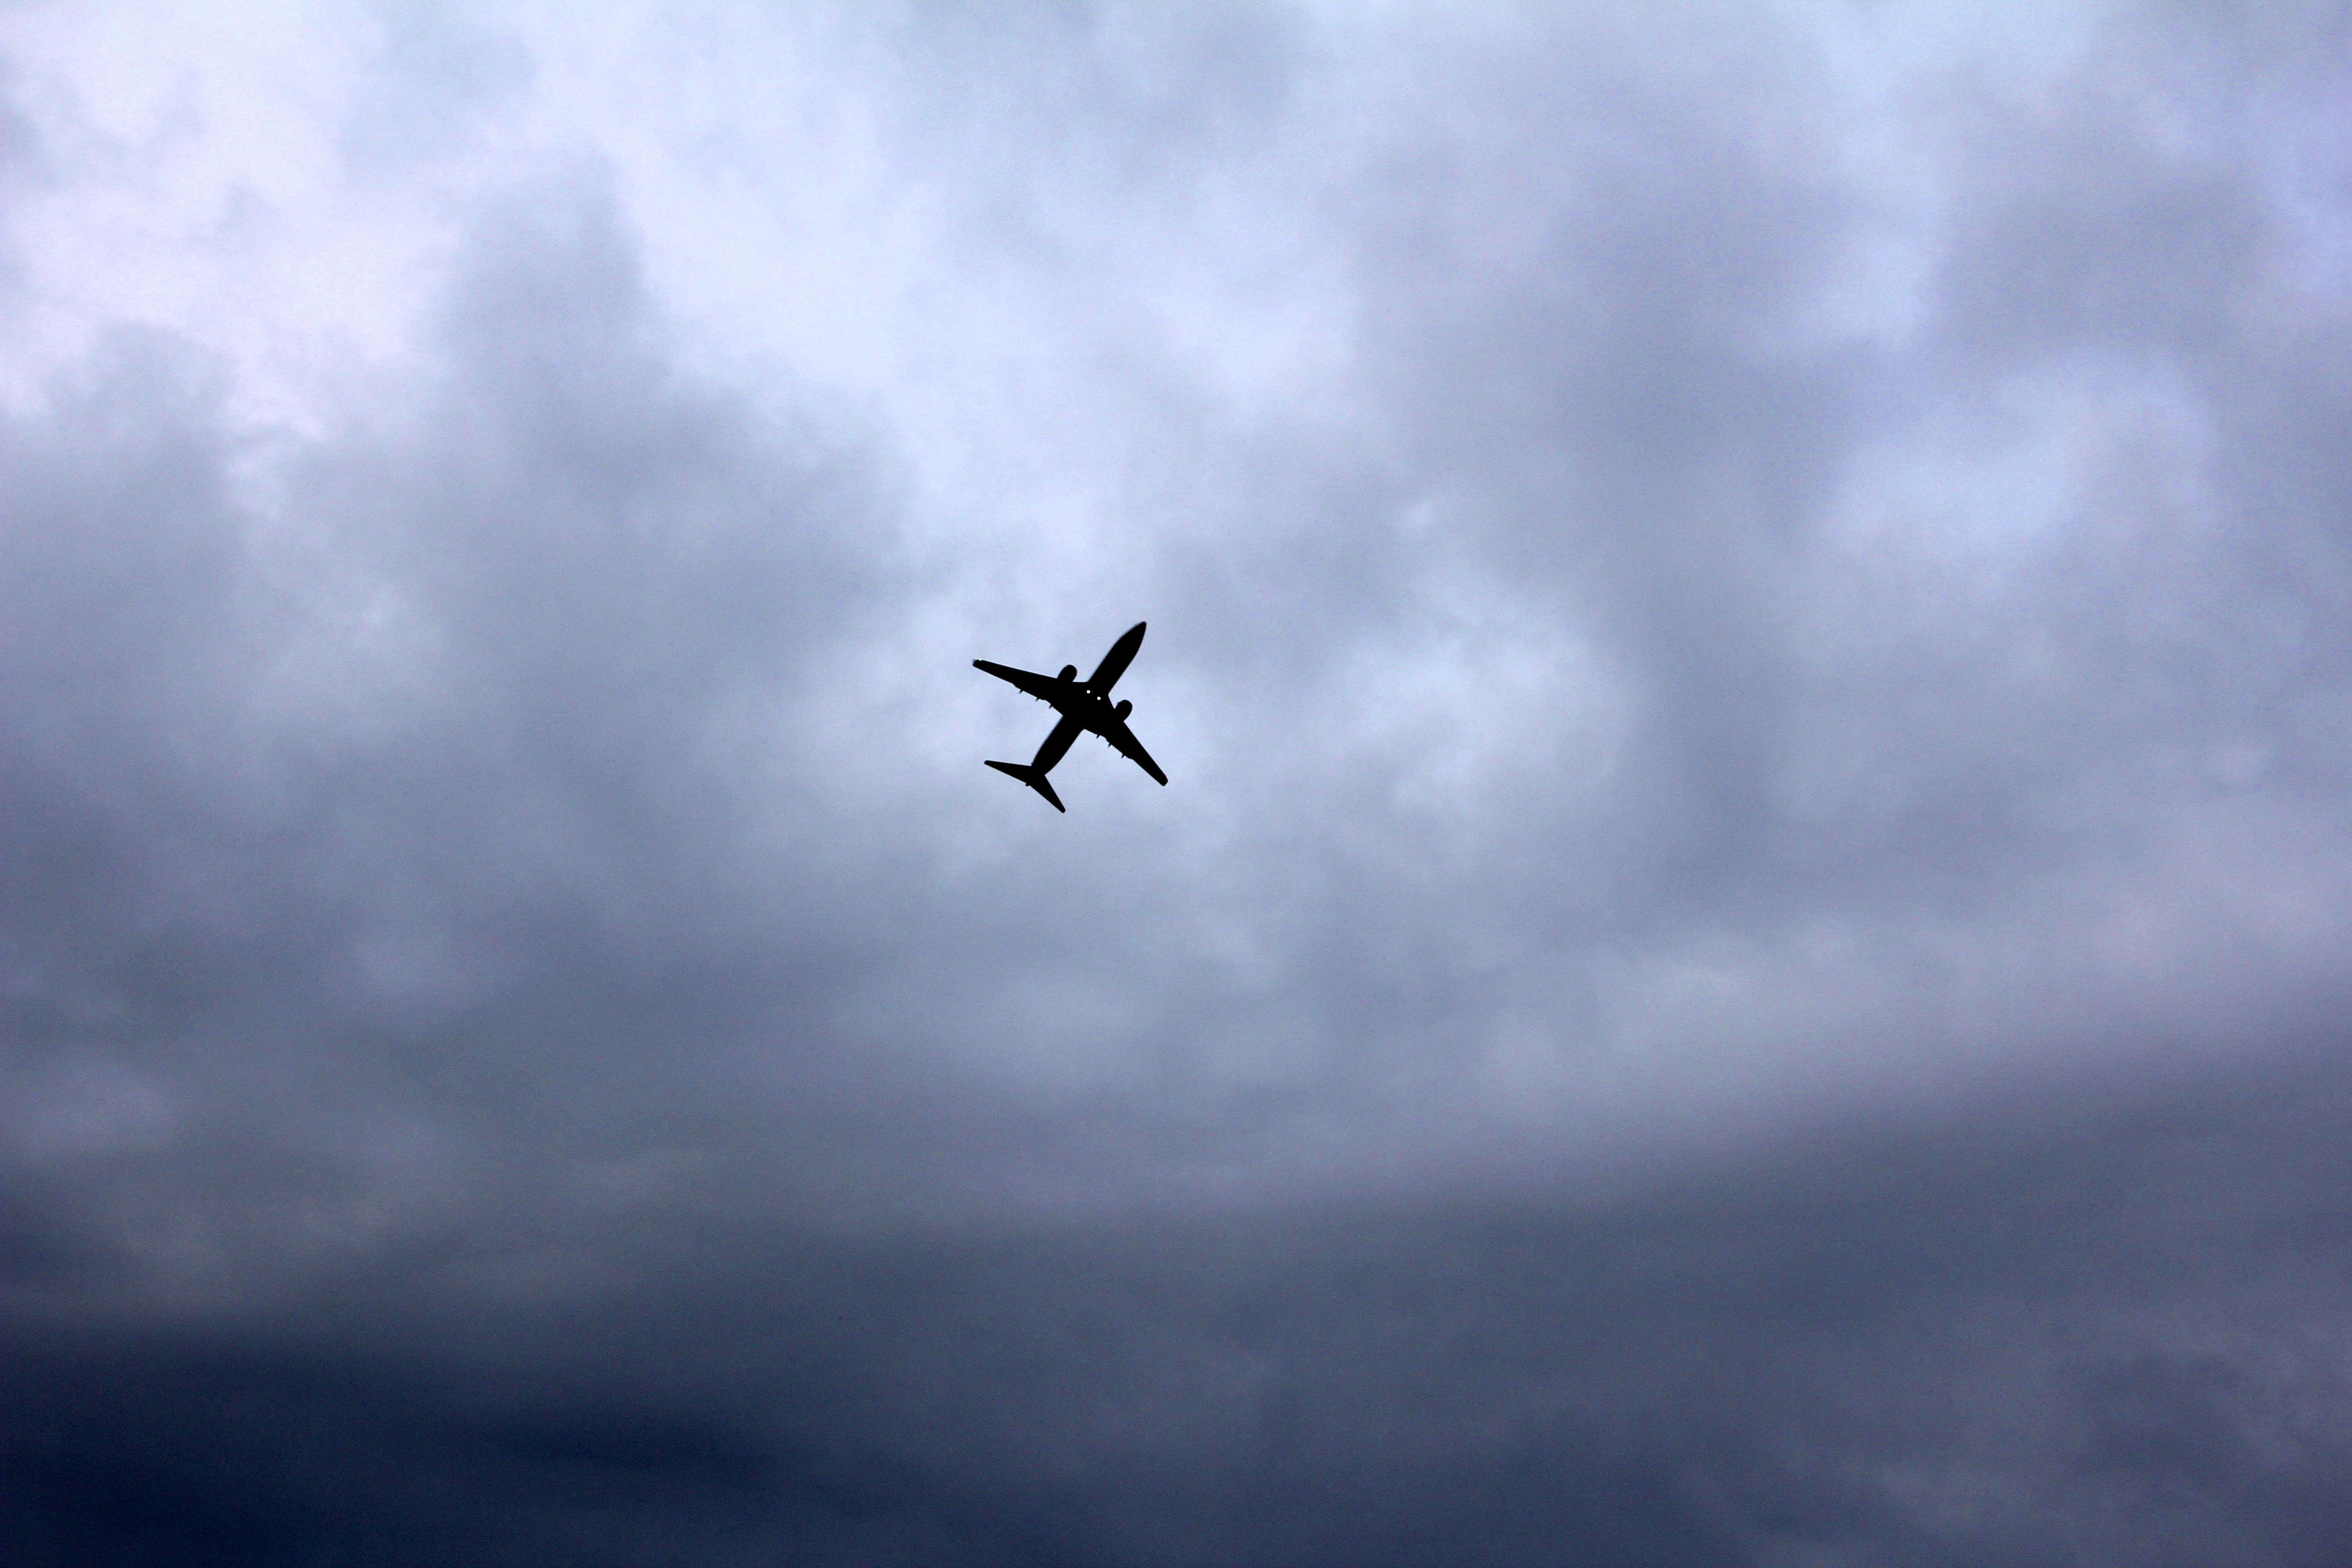
wing, cloud, sky, fly, airplane, aircraft, vehicle, aviation, flight, air force, aircraft noise, aerobatics, fighter aircraft, atmosphere of earth